Ormsby M. Mitchel

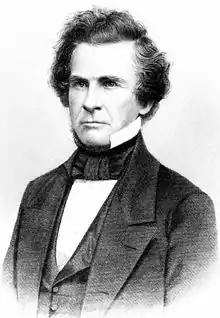

Ormsby MacKnight (or McKnight) Mitchel (August 28, 1810, or possibly 1809,October 31, 1862) was an American astronomer, polymath, and major general in the American Civil War.